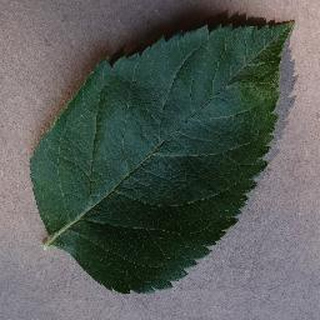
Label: healthy_apple